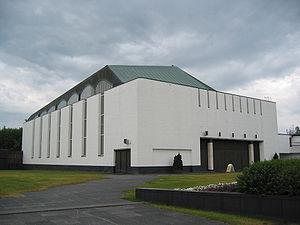
La Croix des plaines est une église située à Seinäjoki en Finlande.